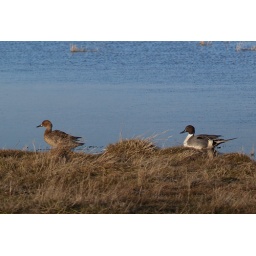
A male and female &lt;b&gt;Pintail&lt;/b&gt; in the Polders of north western Belgium.